Anthony Horowitz

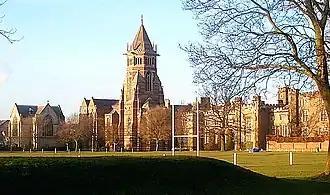
Rugby School in Warwickshire

Horowitz was born in Stanmore, Middlesex, into a Jewish family, and in his early years lived an upper middle class lifestyle. As a child, Horowitz used to go to Instow, where his nanny took him boating on the River Torridge. He also had a stuffed monkey named Benjamin (which was later eaten by his dog).